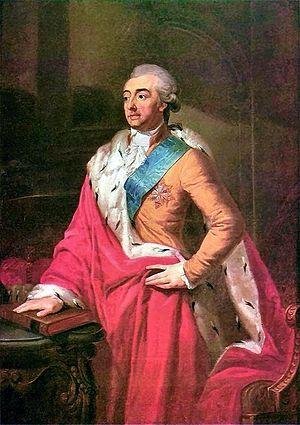
La famille Czartoryski armoiries Pogoń Litewska, est une famille princière polonaise d'origine ruthène. Elle a joué un grand rôle dans l'histoire de la Pologne, de la Lituanie, et de l'Ukraine, et elle compte dans ses rangs plusieurs hommes d'État, ministres, diplomates, et deux bienheureux.